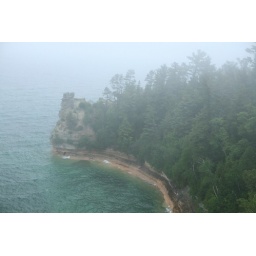
Miner's castle in the fog, pictured rocks